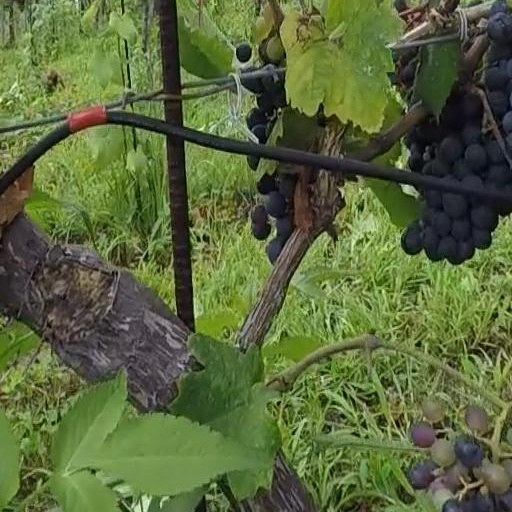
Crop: grape